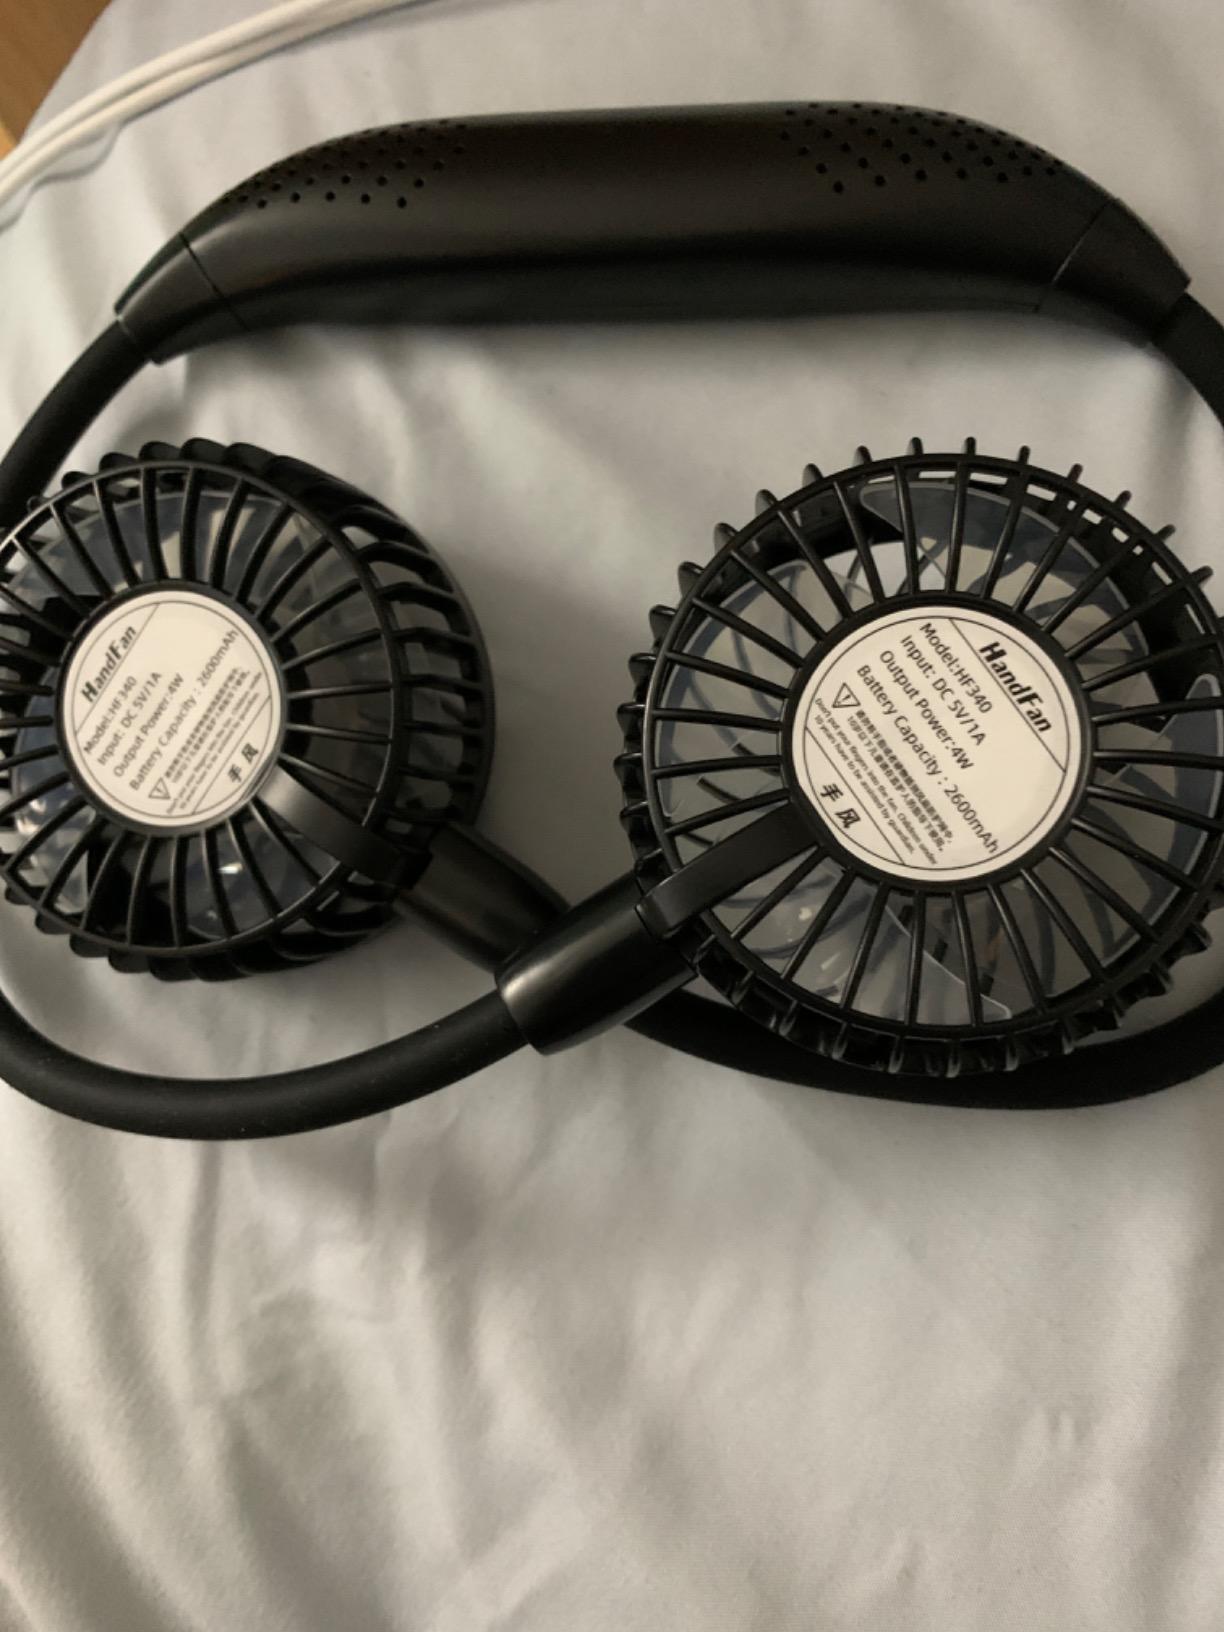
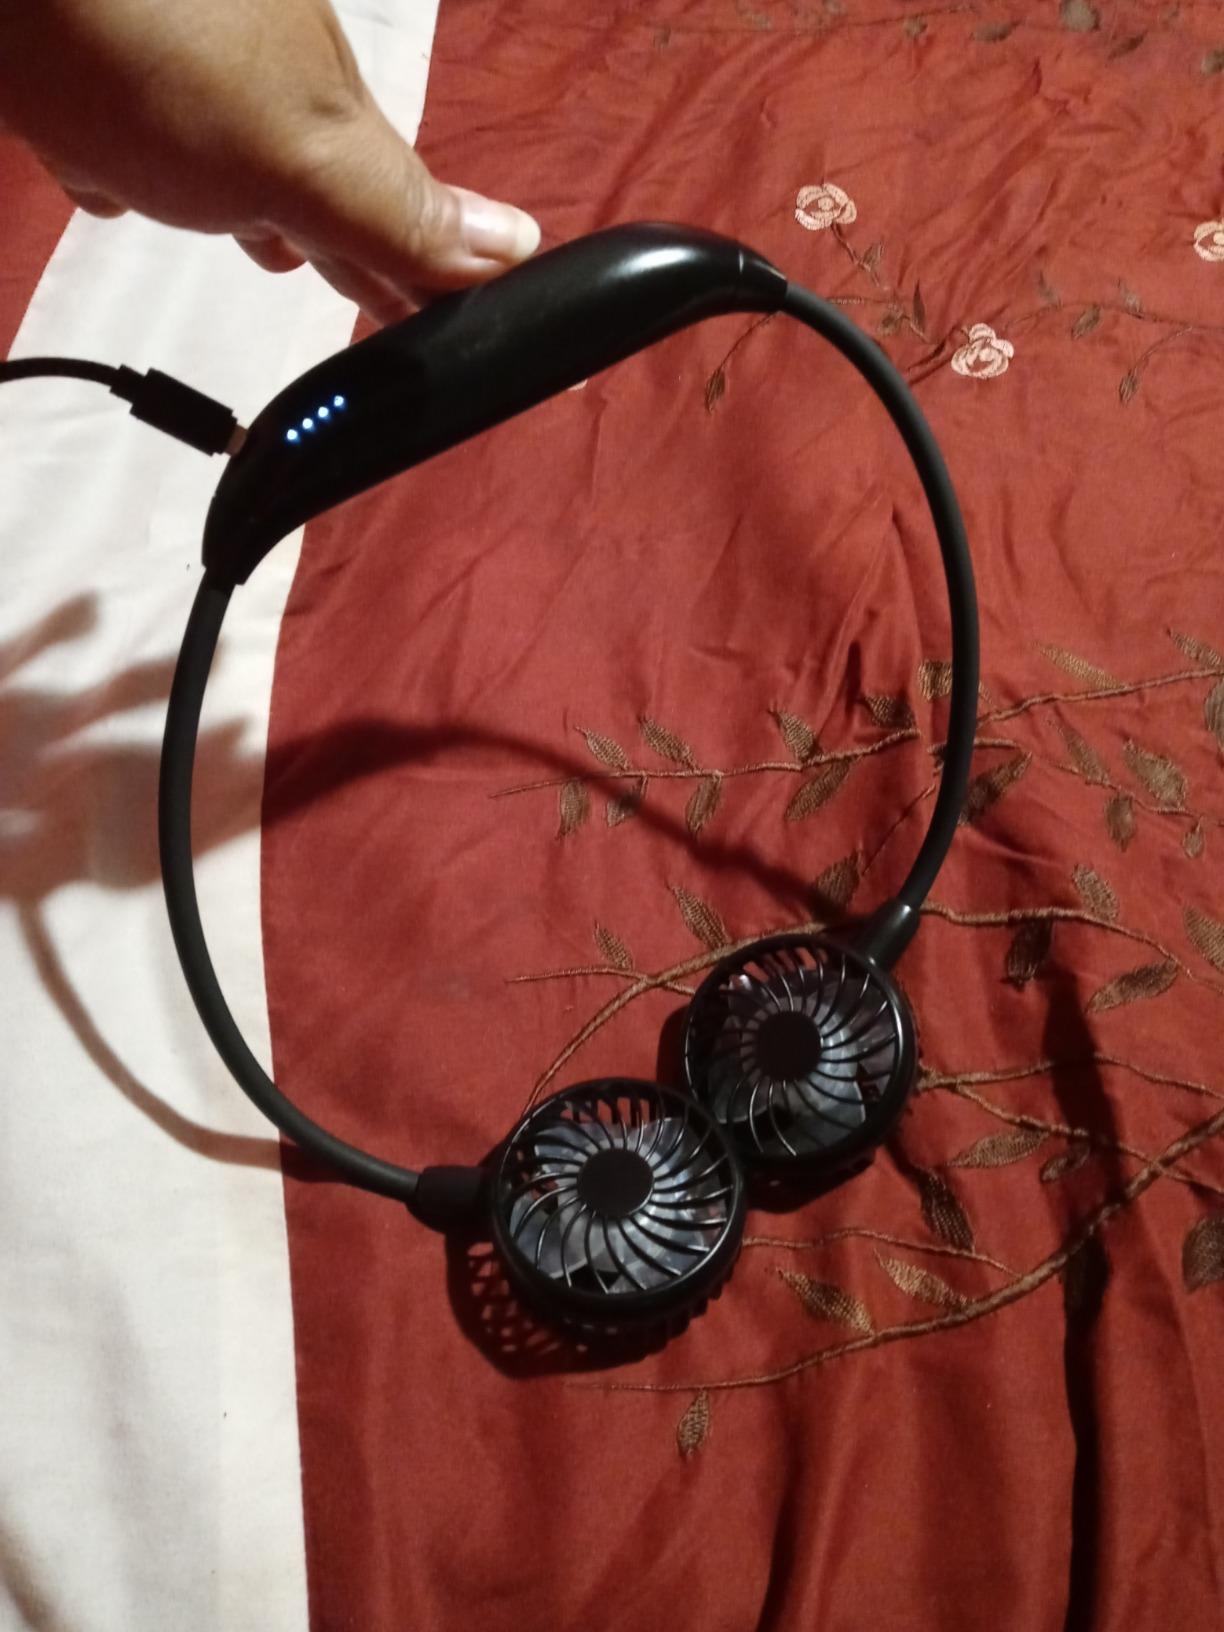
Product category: fan
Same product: yes